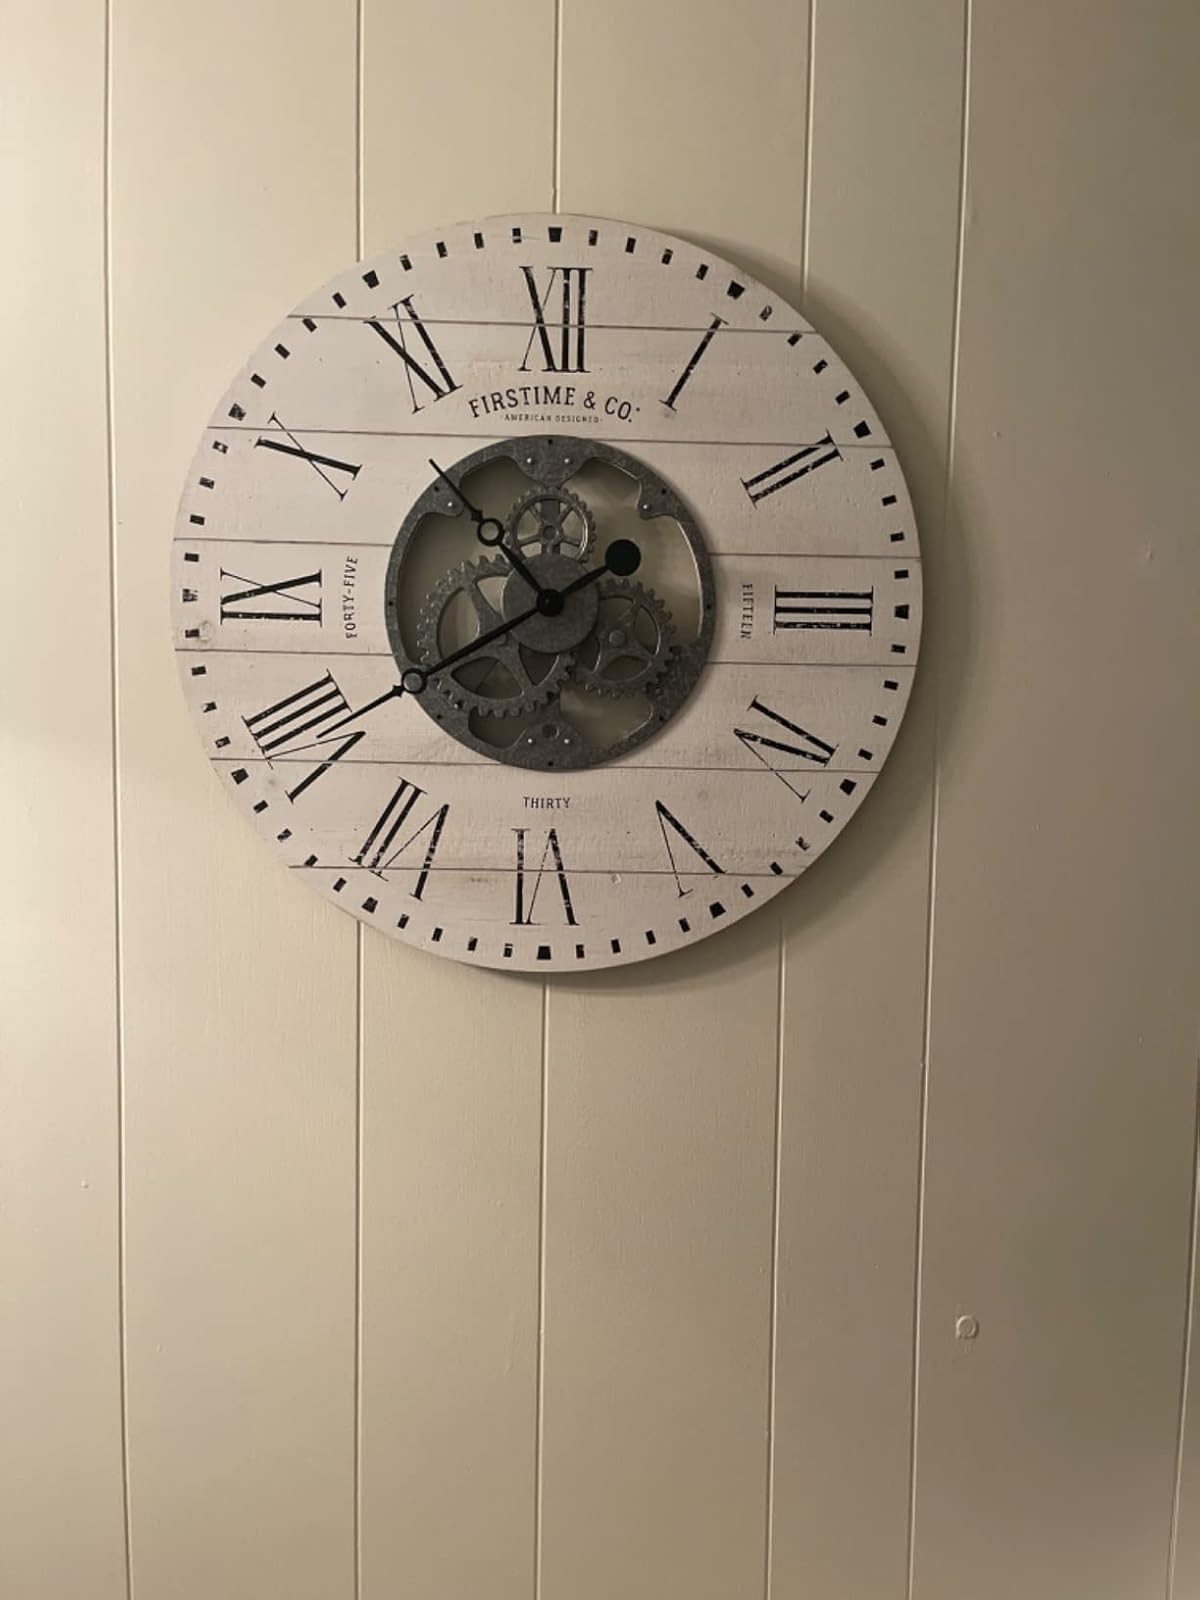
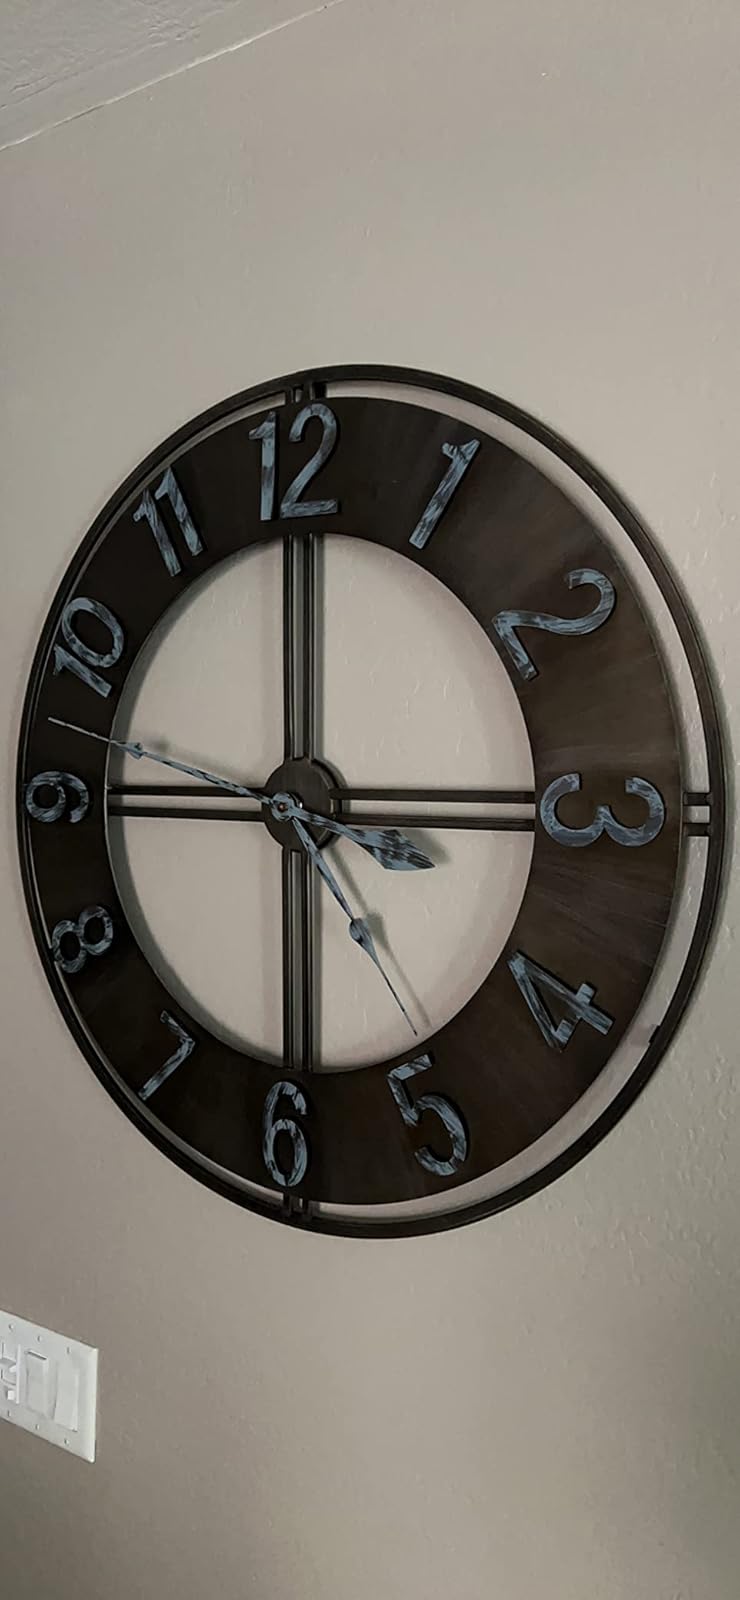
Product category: clock
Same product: no